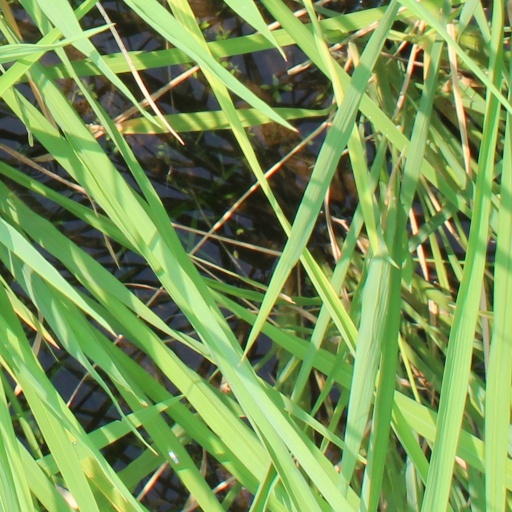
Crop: rice